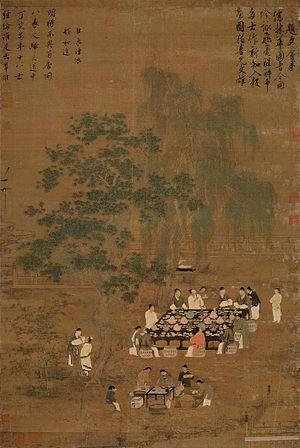
La société chinoise durant la dynastie Song est marquée par les réformes politiques et légales, un retour philosophique du confucianisme et le développement des villes qui deviennent, au-delà de centres administratifs, des centres commerciaux, industriels et de commerce maritime. Les habitants des zones rurales sont pour la plupart des fermiers, même si certains sont chasseurs, pêcheurs ou employés du gouvernement travaillant dans les mines ou les marais salants. Inversement, les boutiques, les artisans, les gardes de la ville, les saltimbanques, les travailleurs et les riches marchands vivent dans les centres des comtés ou des provinces, avec la noblesse chinoise.
La dynastie Song est une période riche de l'histoire culturelle de la Chine, dans tous les domaines tels que les arts picturaux, la littérature, les divertissements, les codes vestimentaires, les arts culinaires et la philosophie. La culture en Chine a durant cette période largement profité de l'impressionnant essor économique et technique, avec notamment le développement de la xylographie, mais également du soutien sans modération de l'élite lettrée chinoise qui a contribué au développement culturel en finançant les artistes.